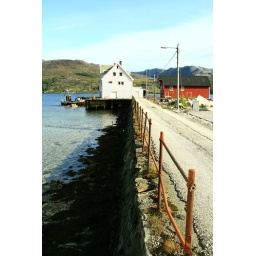
My grandfather did his fish trade in that house